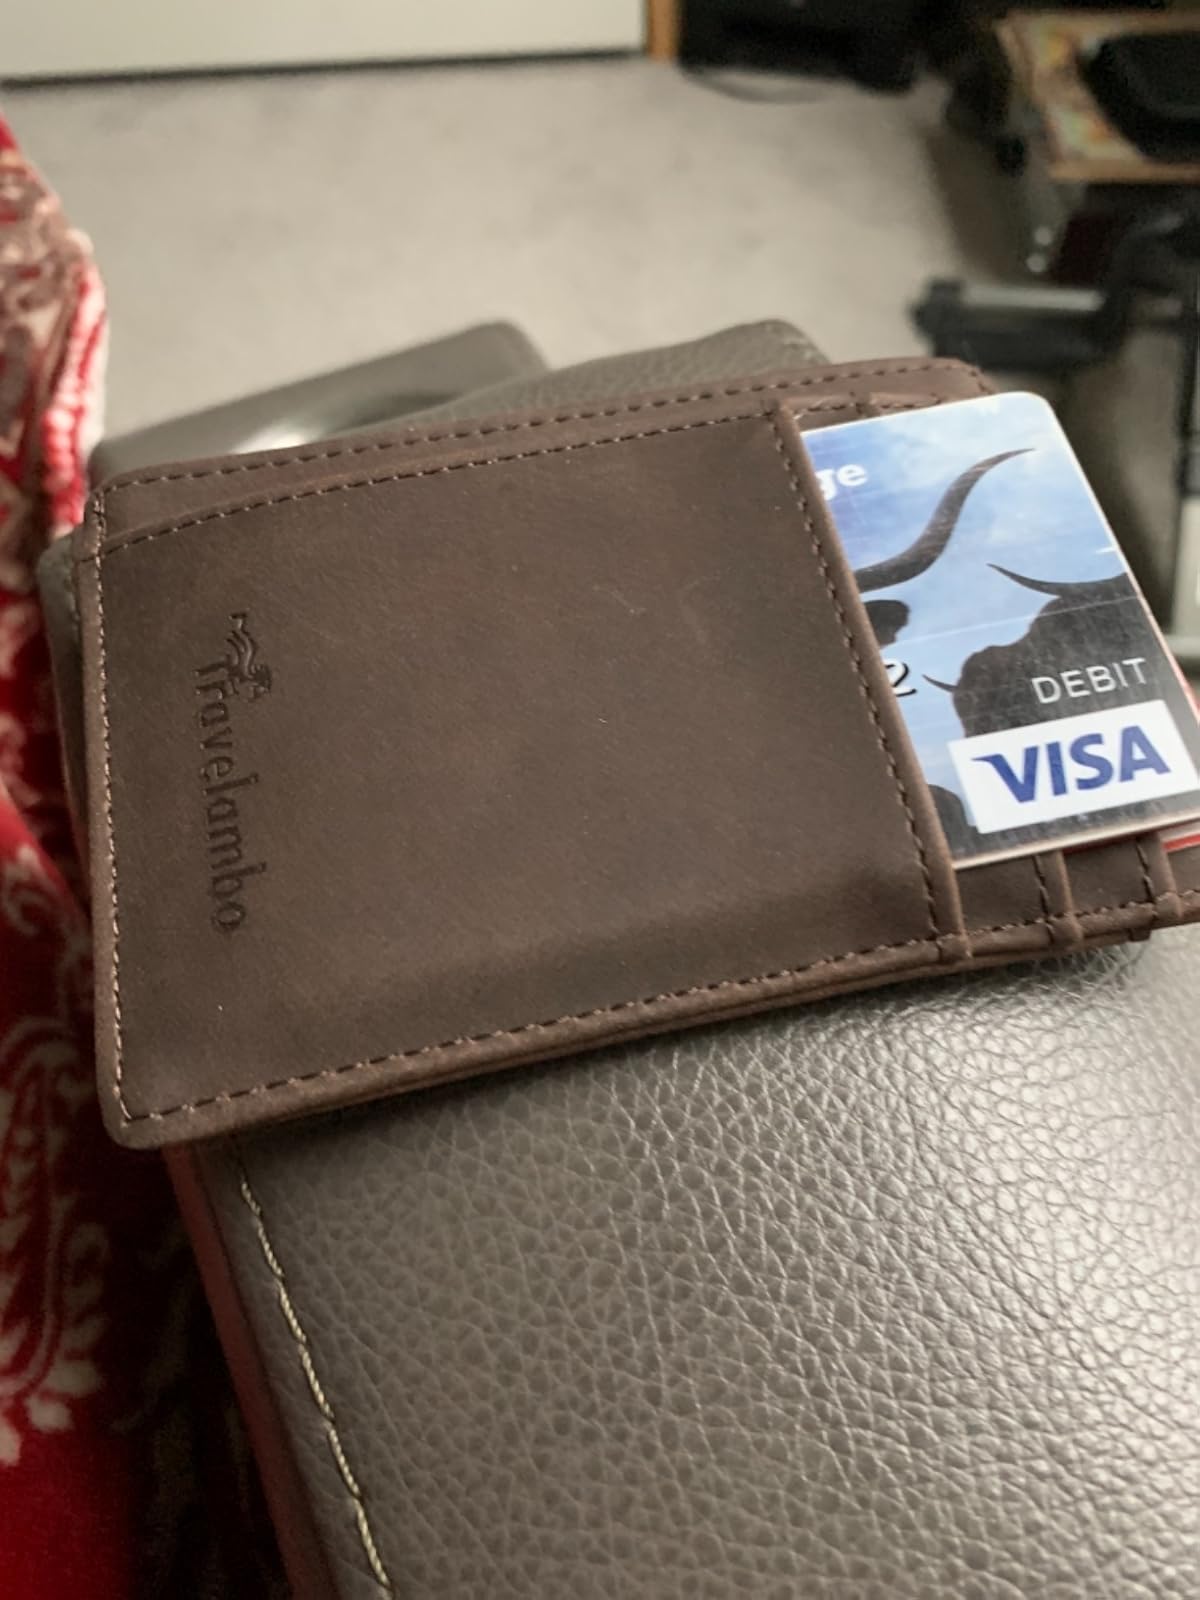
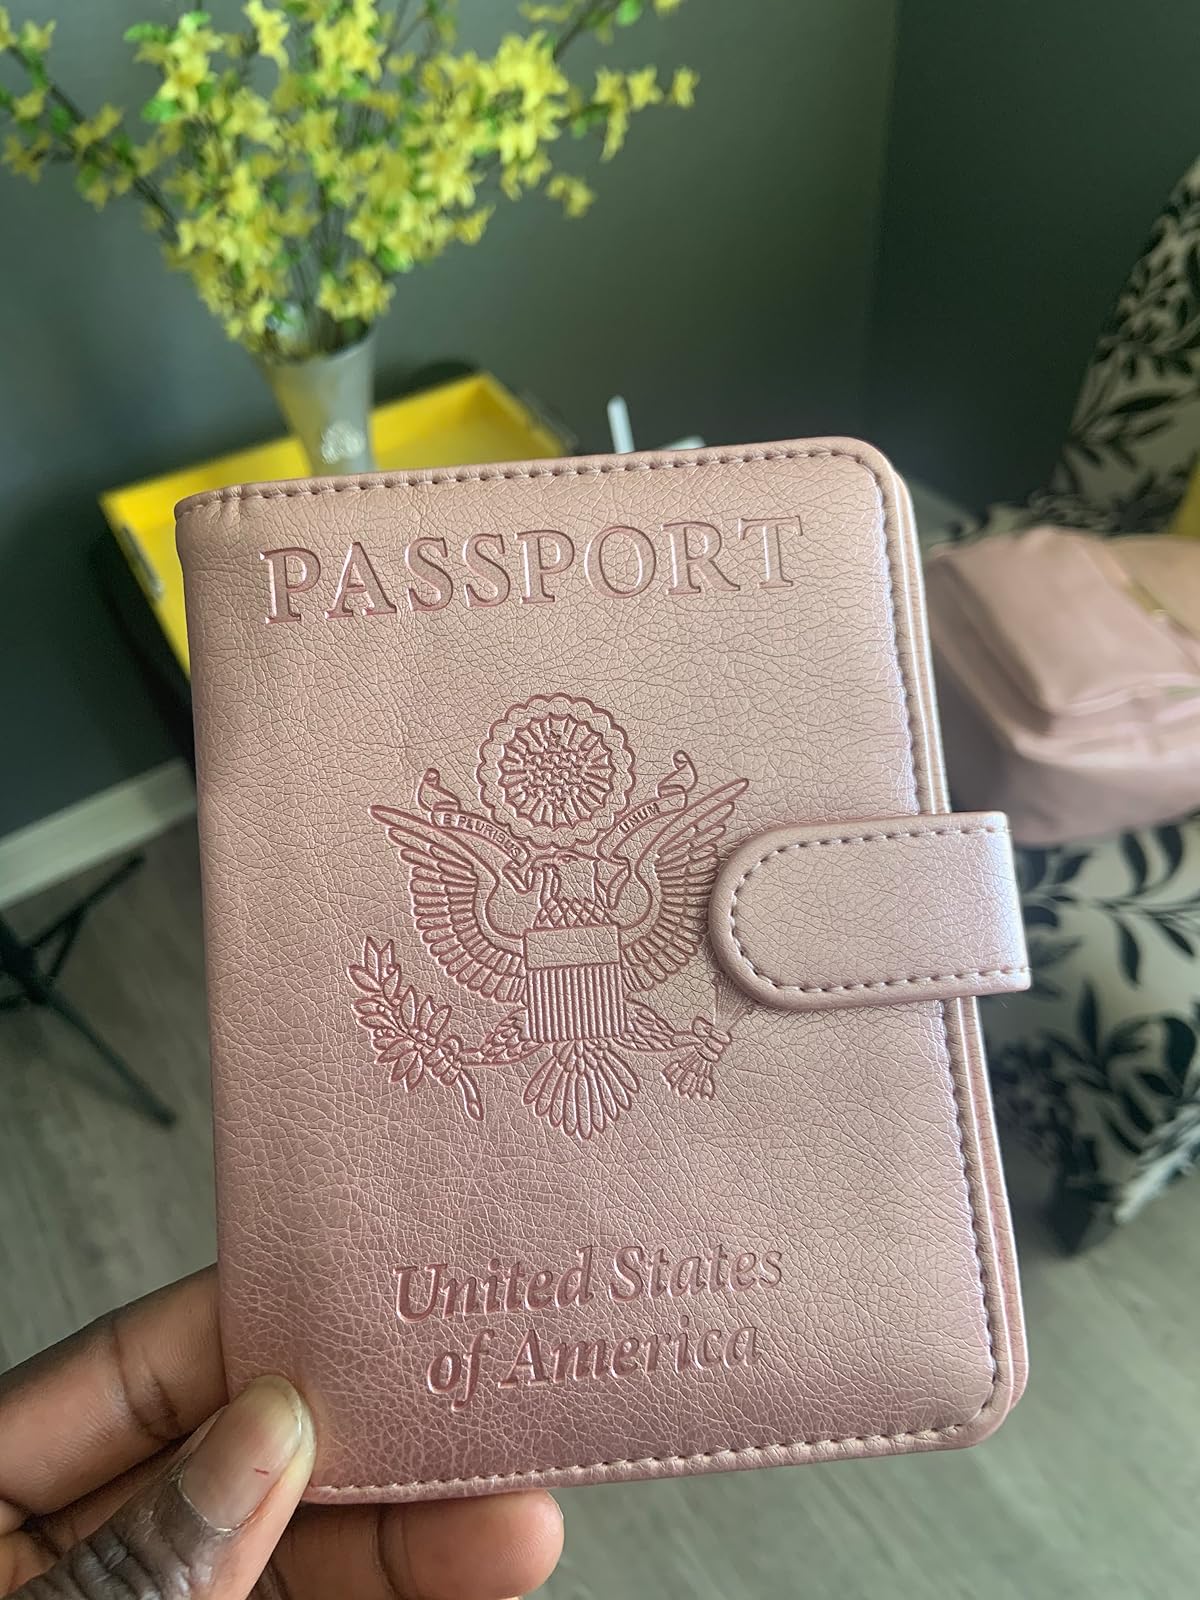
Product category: accessories_wallet
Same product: no